Whitecroft

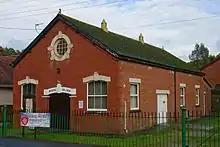
Whitecroft Memorial Hall

Cottages are recorded at Whitecroft in the 1780s. A chapel at Whitecroft dates from 1824. By 1834 terraces containing 30 cottages had been built on either side of the Severn & Wye tramroad (later railway) for employees in the Parkend collieries – they were demolished in the 20th century. In 1841 there were three beerhouses at Whitecroft – one of which has become the Miners' Arms inn. Whitecroft has a memorial hall dating from 1924. The village had a successful rugby club before the World War I and a male voice choir in the mid 20th century. The village continued to expand throughout the 20th century when estates of private and council houses were built.